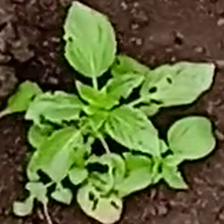
Weed species: Kena_(Commplina_benghalensio)